John Opel House

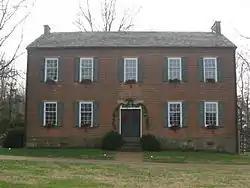
John Opel House, December 2011

John Opel House, also known as the Green Tree Hotel and Bochelman House, is a historic home located at Jasper, Dubois County, Indiana. It was built about 1850, and is a -story, five bay by three bay, Federal style brick dwelling. It rests on a stone foundation, has a gable roof, and interior end chimneys. It features a saw-tooth cornice and barrel-vaulted wine cellar.